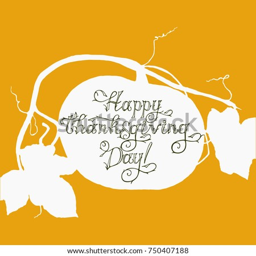
vector illustration for thanksgiving day .